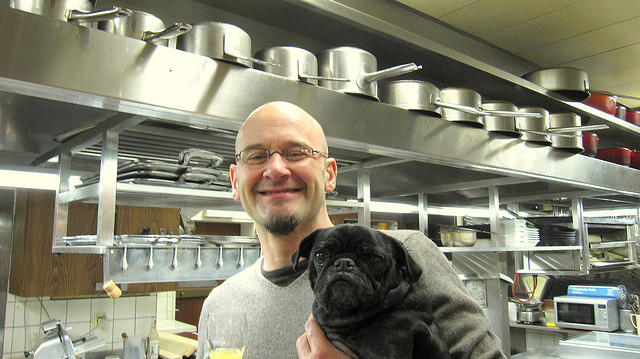
user: Given an image and a question. Answer the question in a short answer. Question: What type of dog is that? Short Answer:
assistant: pug